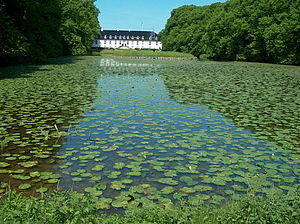
Glorup
Glorup set fra slotssøen
Glorup set fra slotssøen
Glorup er en herregård i Svindinge Sogn på Sydøstfyn. Den er på 755 ha, heraf ager 363, skov 363 og andet 29 ha.